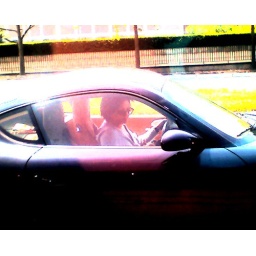
person who almost ran me off the road. phone in hand and dog on lap.